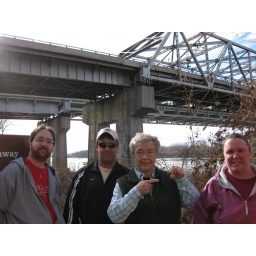
trail ends under the Blanchette bridge over the Missouri river